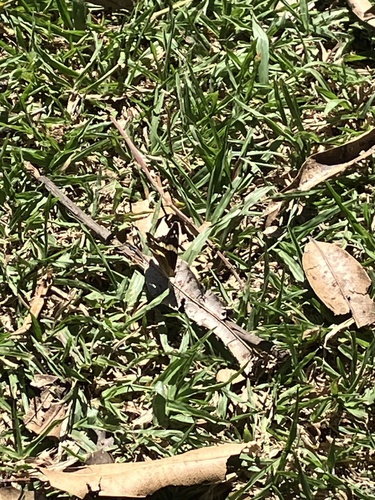
Scientific name: Anartia fatima
Common name: Banded peacock
Family: Nymphalidae
Order: Lepidoptera
Pollinator type: Primary pollinator
Habitat: Open areas and gardens
Geographic range: South America
Conservation status: Least Concern